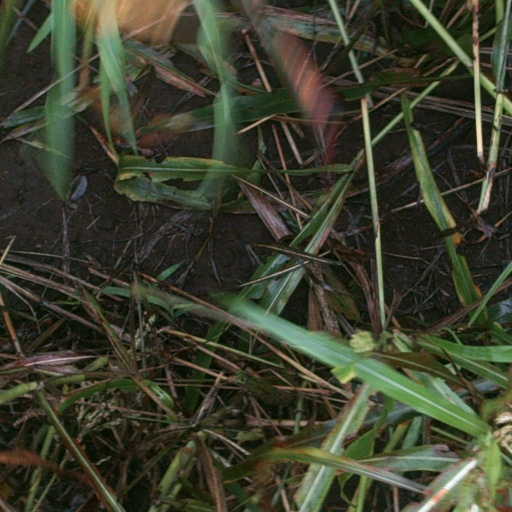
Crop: sorghum